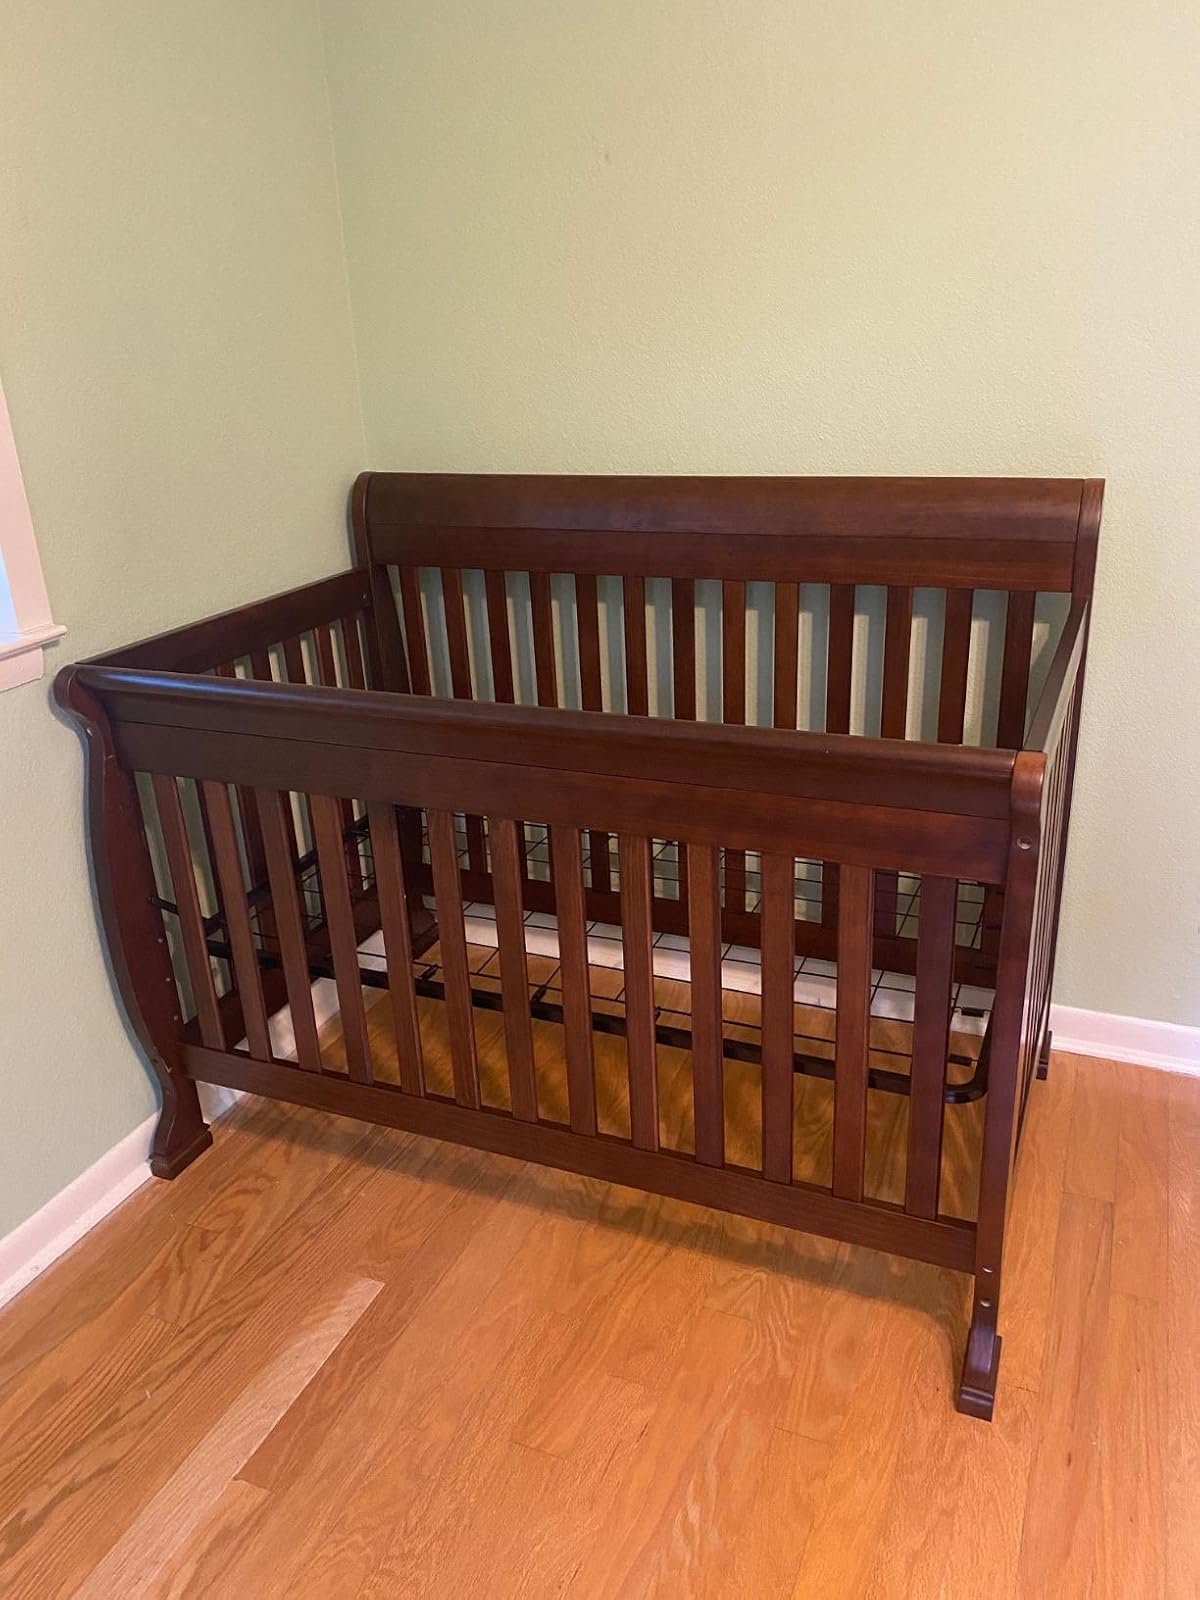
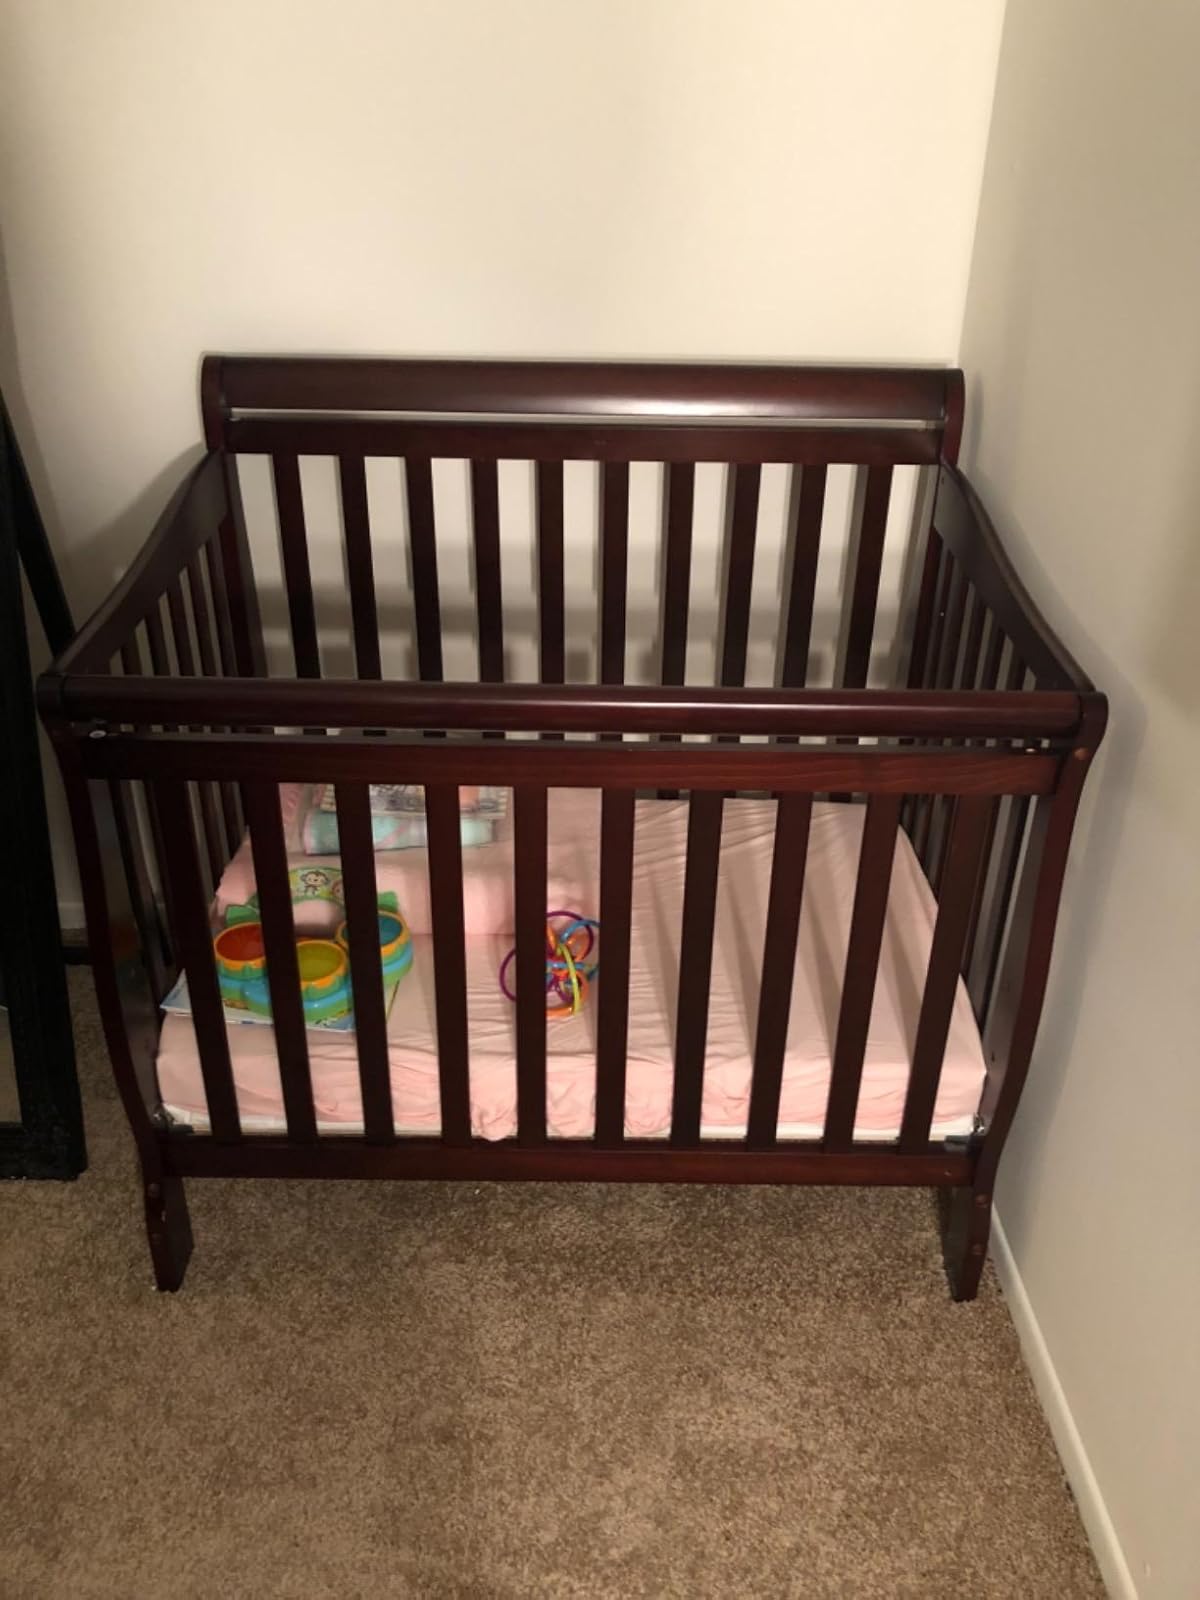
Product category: products_crib
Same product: no